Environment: real
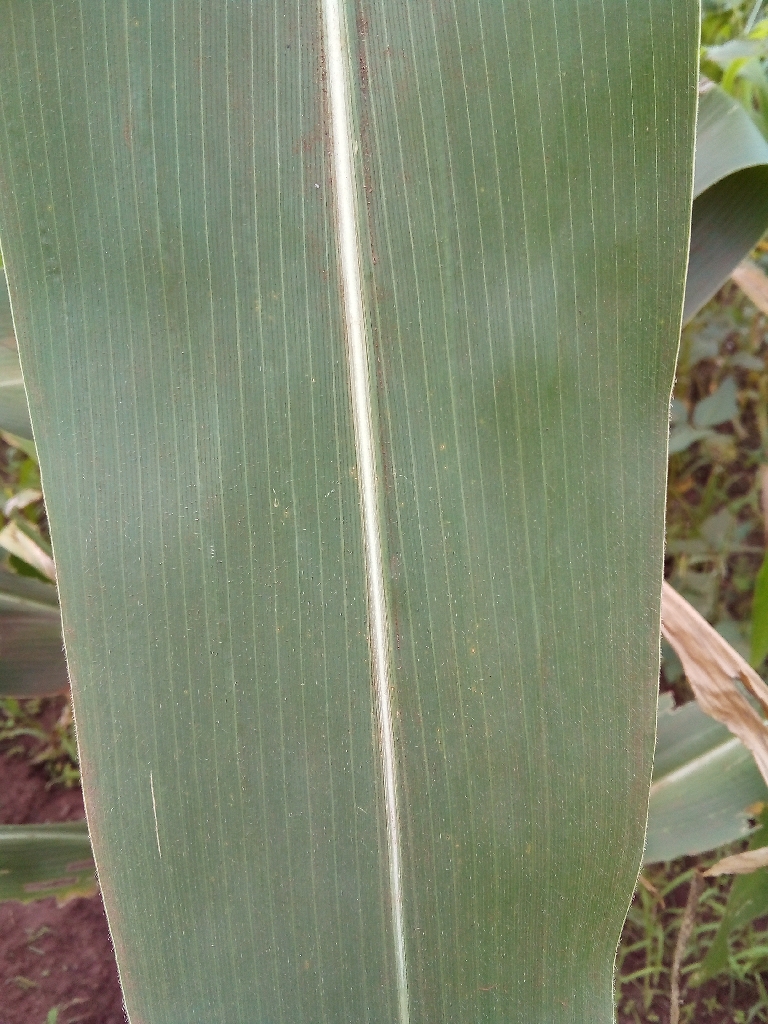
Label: healthy